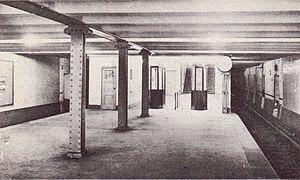
Rosa-Luxemburg-Platz est une station du métro de Berlin, située sur la place éponyme dans le quartier de Mitte. La station est sur la ligne souterraine U2.